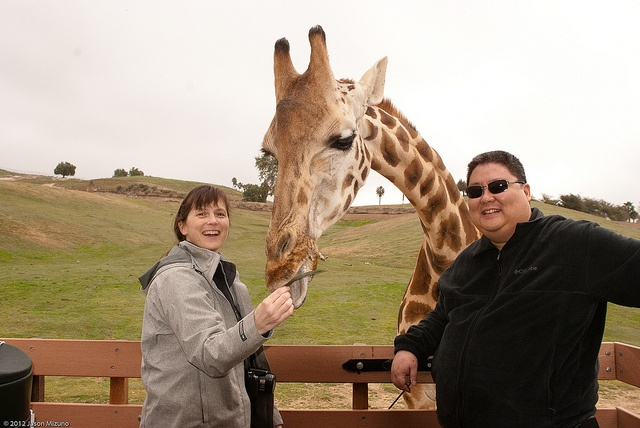
Two people standing by a giraffe, and one is feeding it.
Two people standing in front of a tall giraffe.
Man and woman feeding grass to a giraffe.
Man and woman standing near a fence with giraffe eating from her hand.
Two people are by a railing feeding a giraffe.